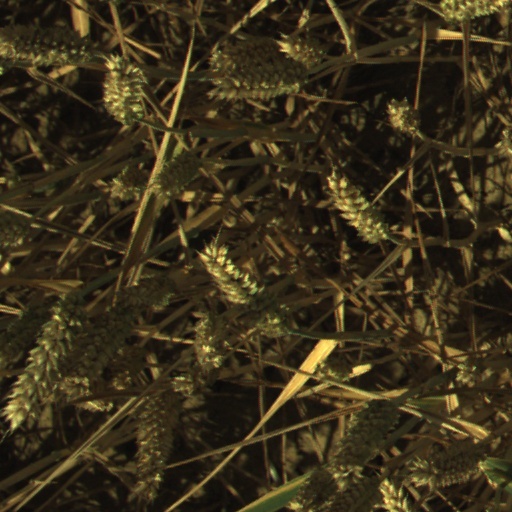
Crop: wheat